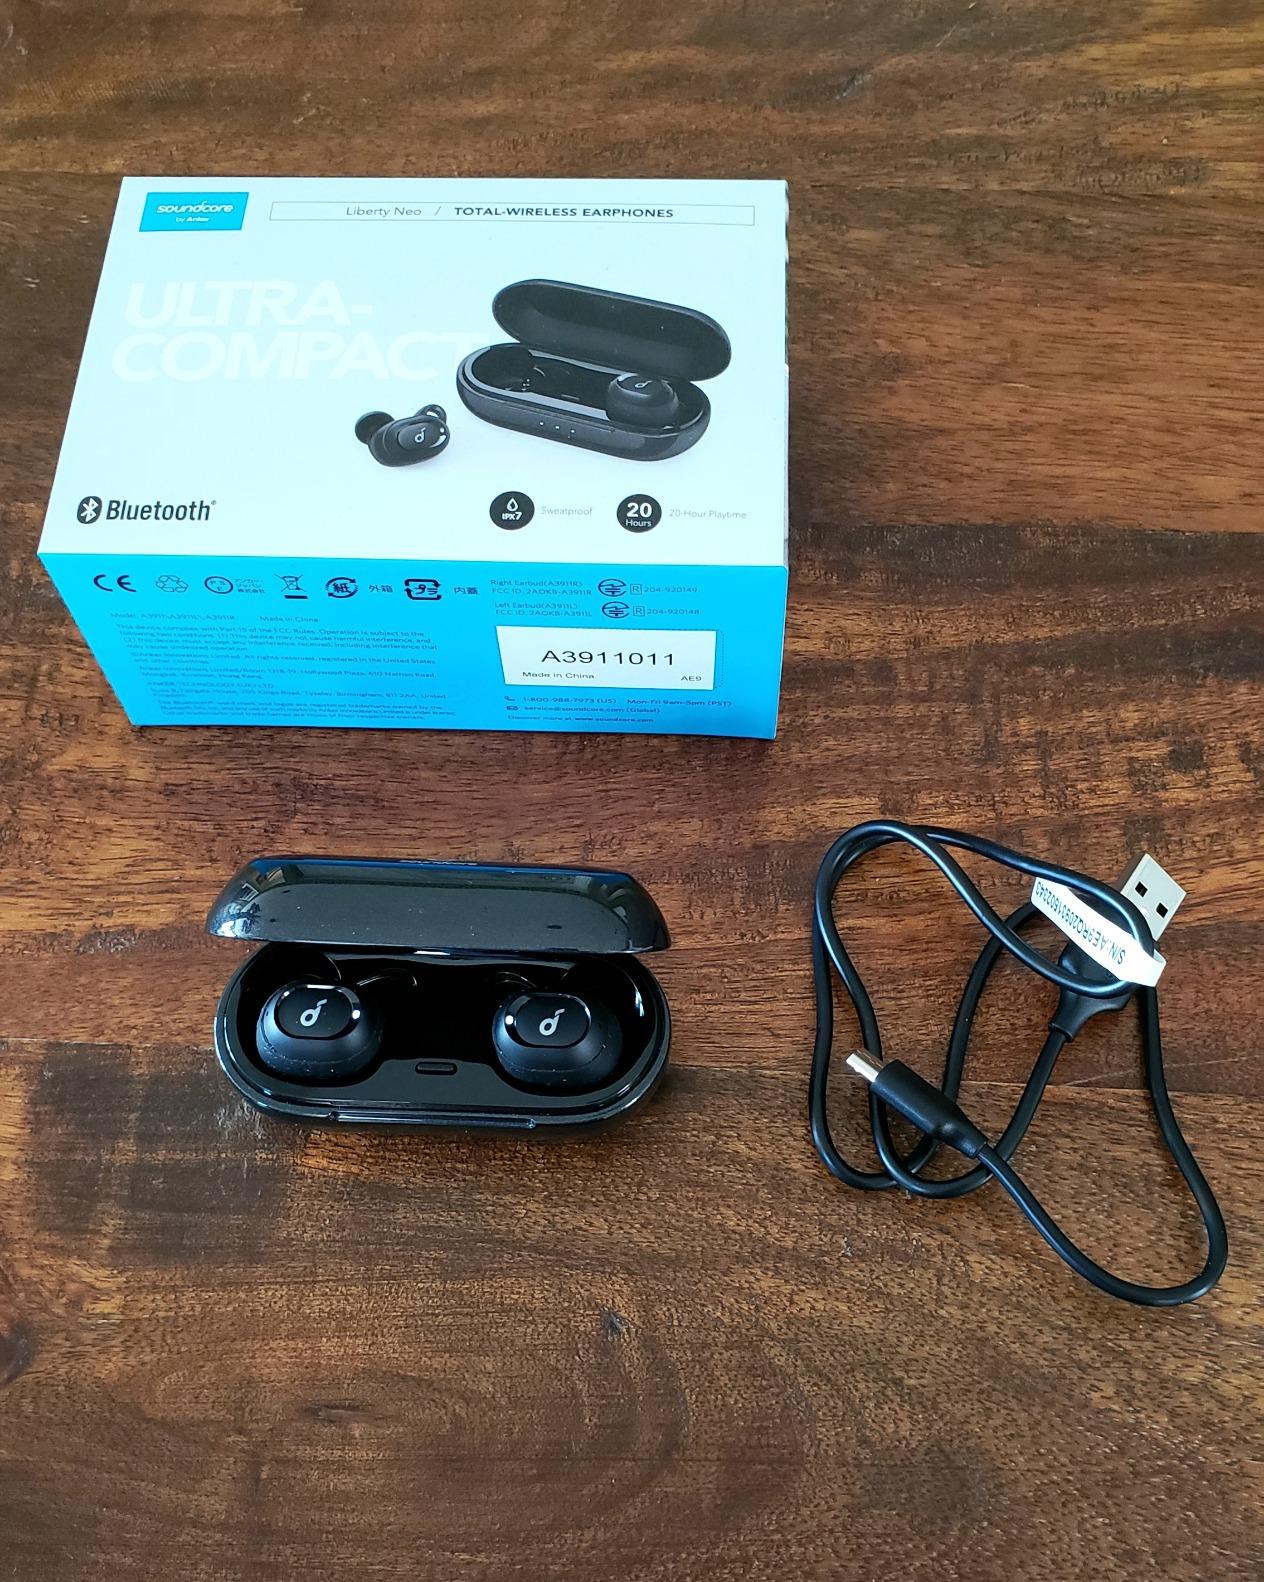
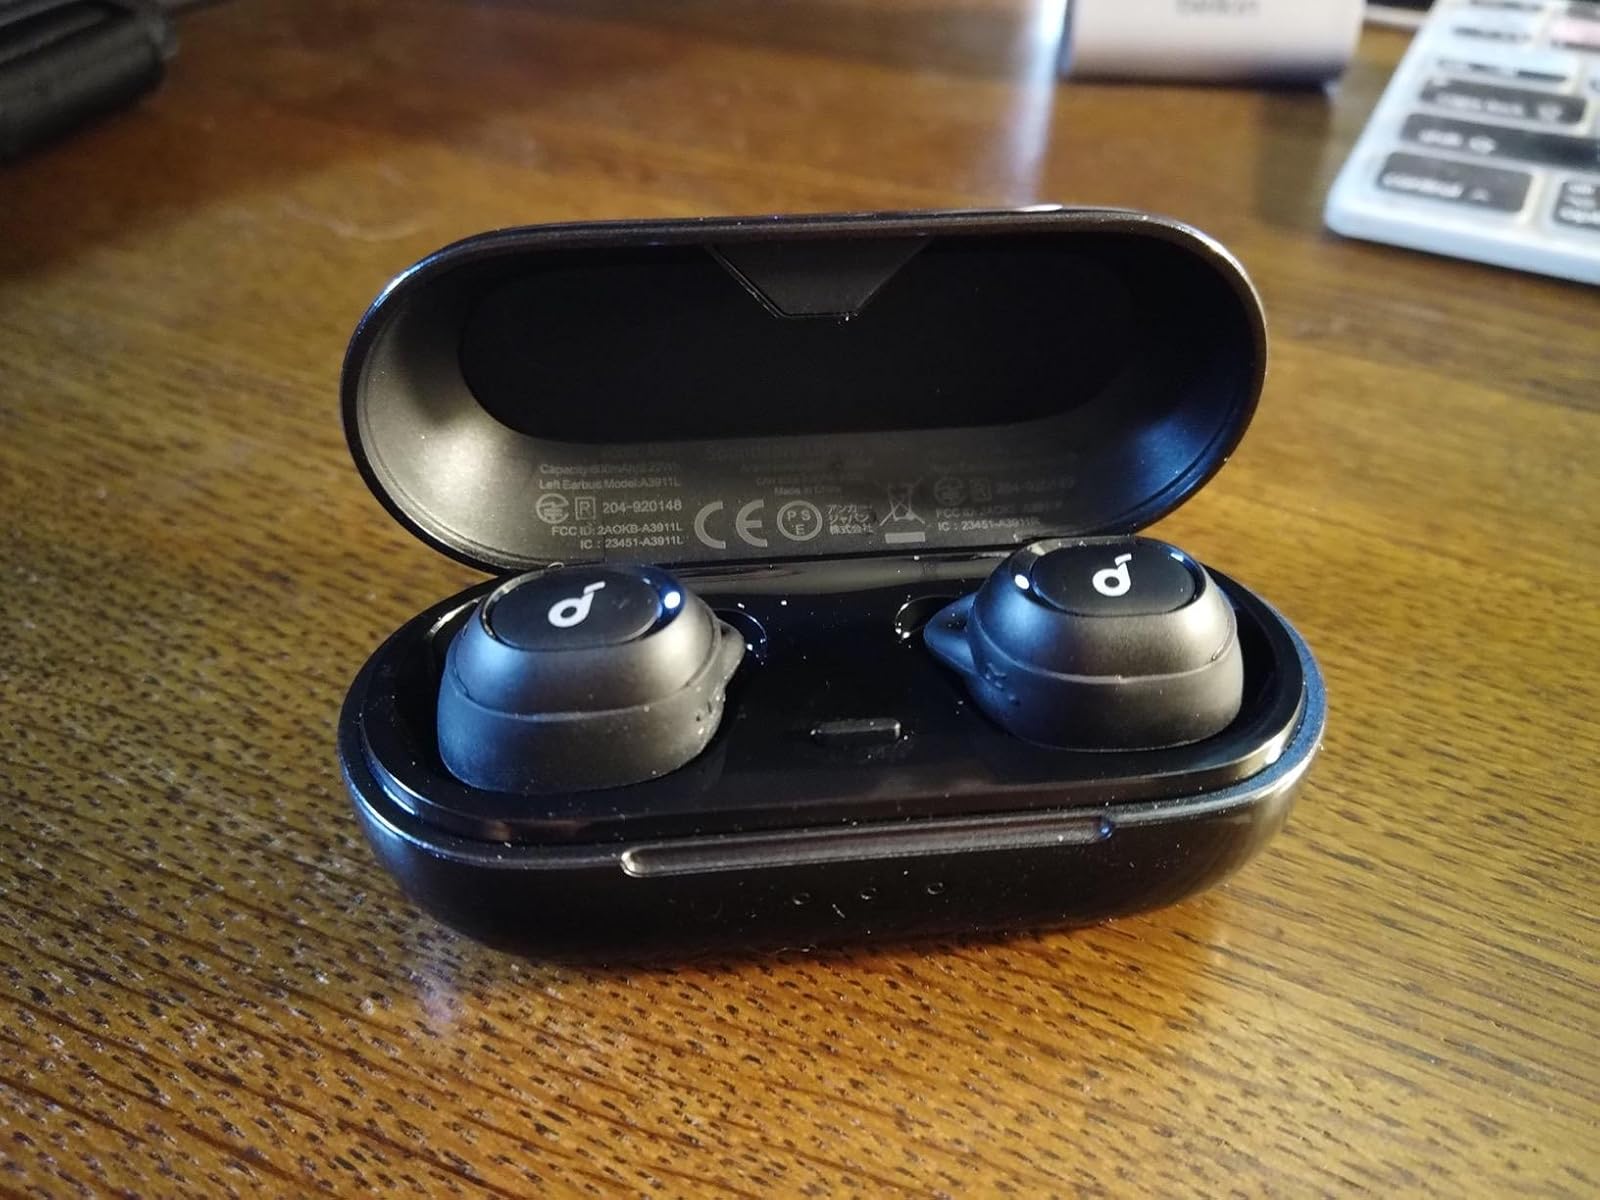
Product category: earbuds
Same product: yes